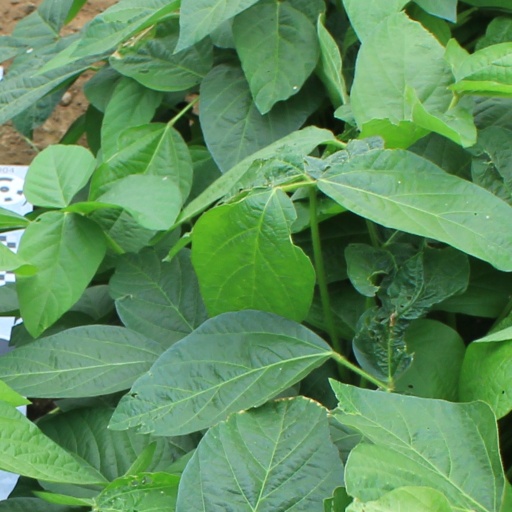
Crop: soybean